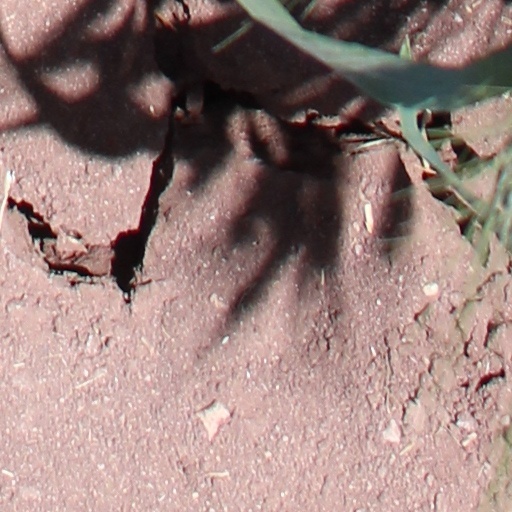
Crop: wheat